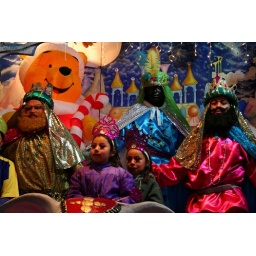
A brown man in black face, Winnie the Pooh and 3 Old Testament Kings...a post-modernist's wet dream